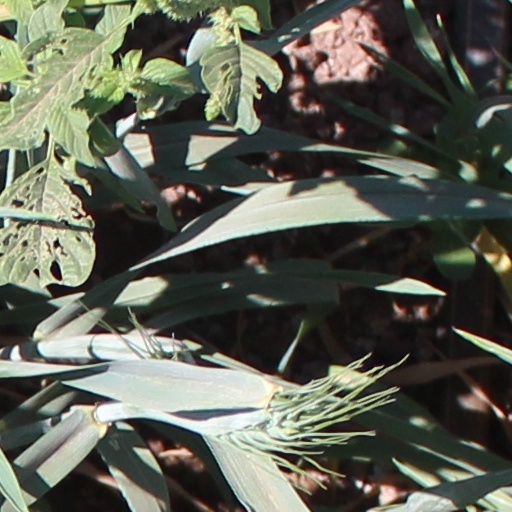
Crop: wheat